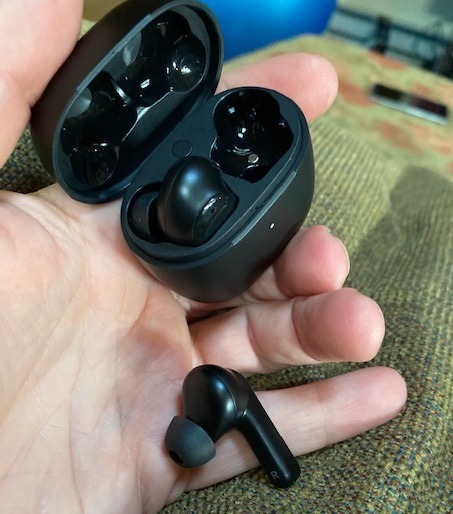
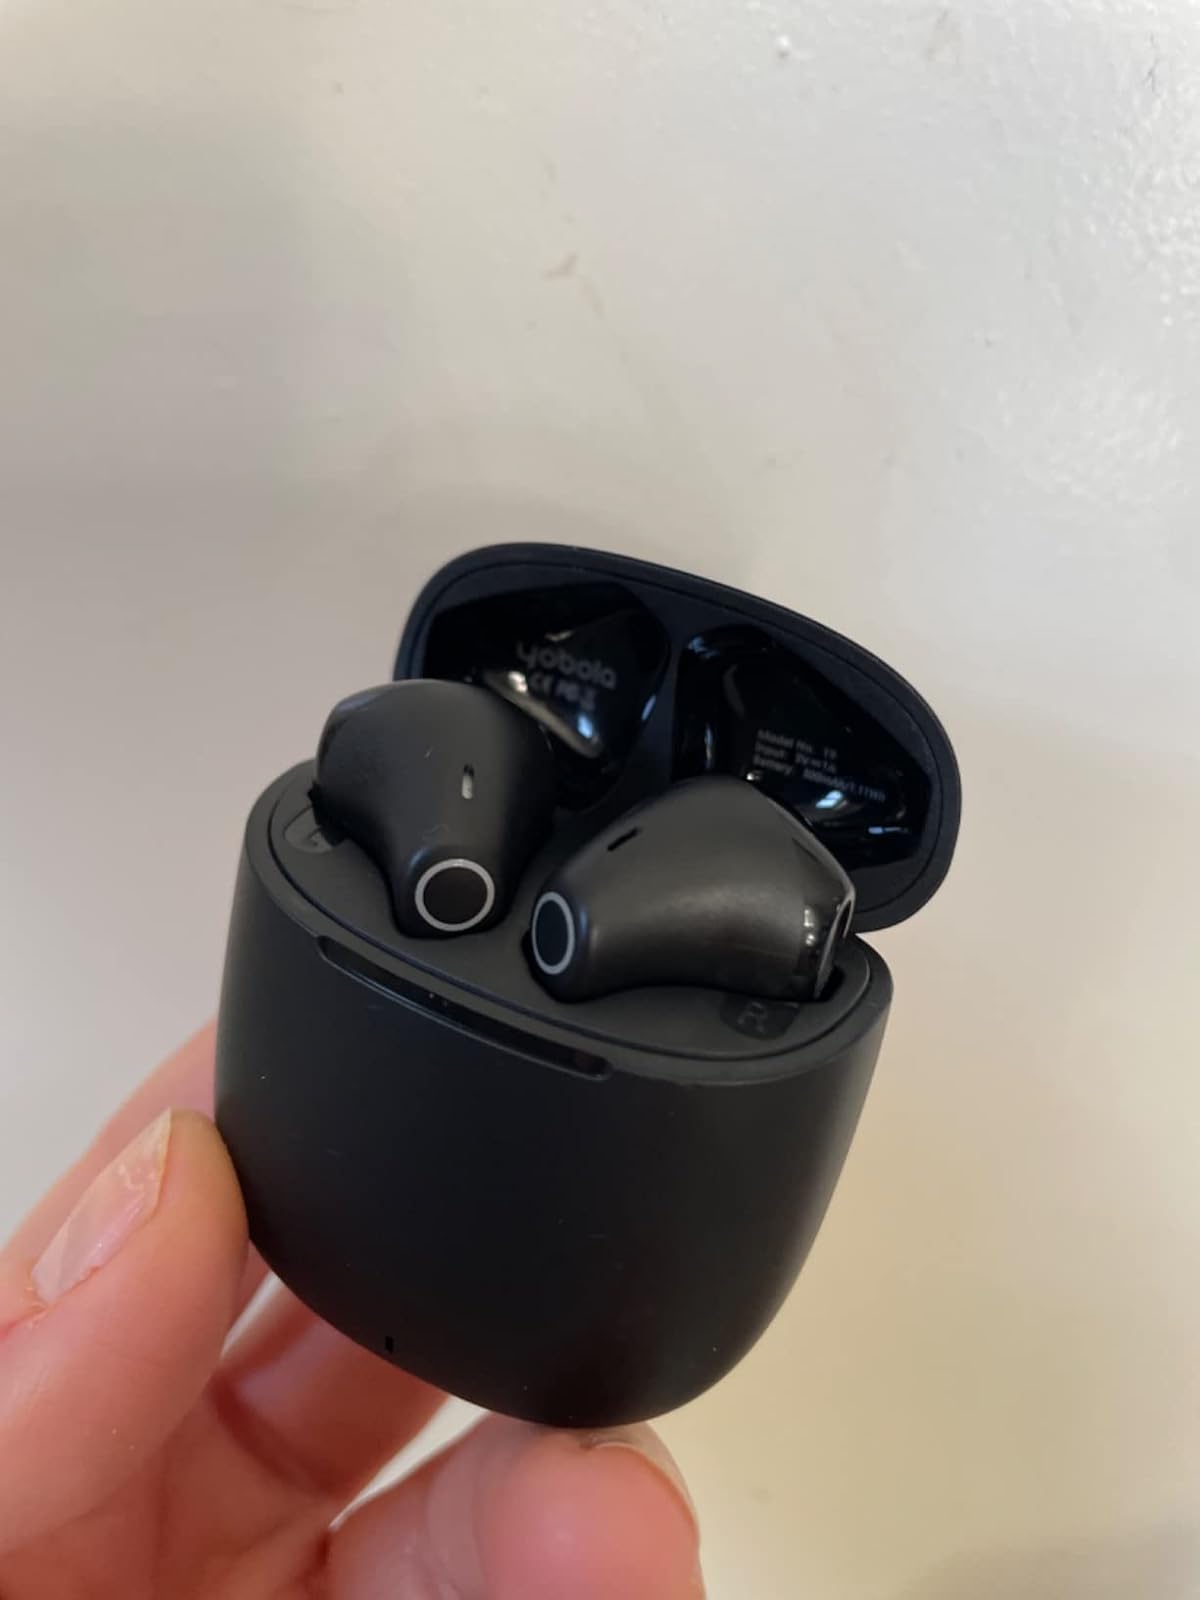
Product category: earbuds
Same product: no